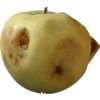
Label: Apple hit 1